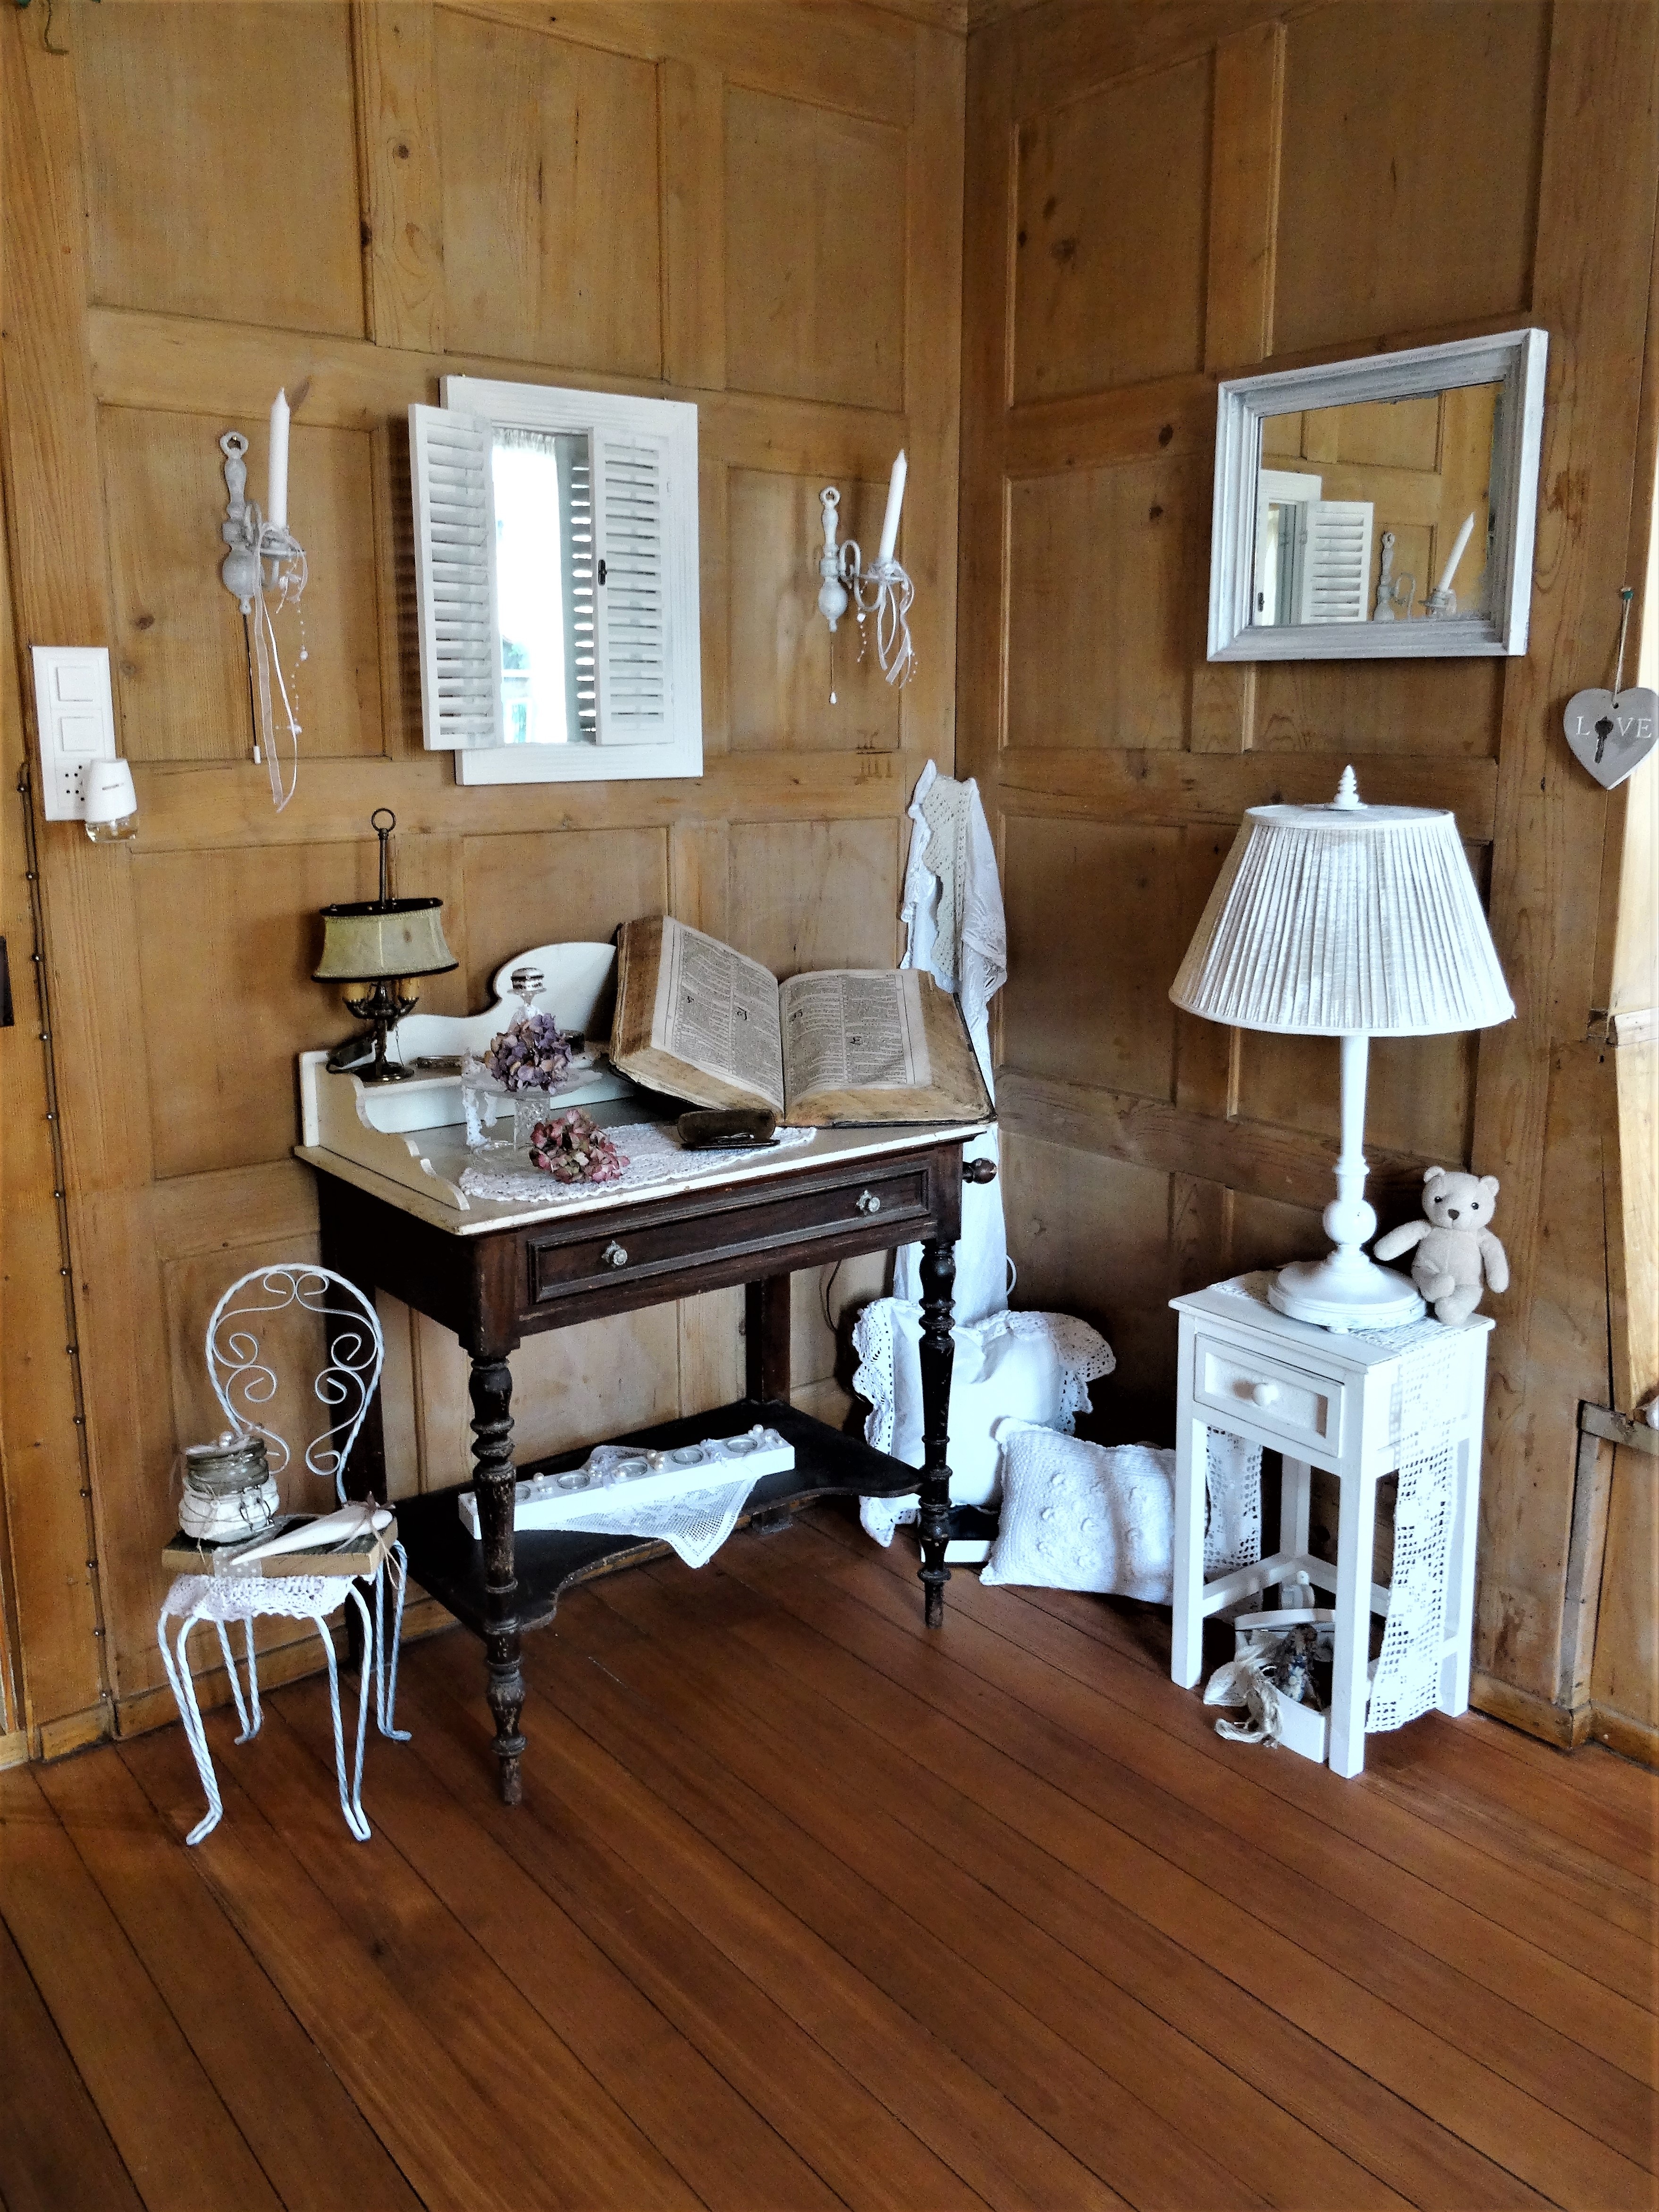
desk, wood, vintage, house, floor, home, cottage, kitchen, property, living room, furniture, room, interior design, design, hardwood, farmhouse, nostalgic, estate, dining room, flooring, wood flooring, floor lamp, old furniture, laminate flooring, cabinetry